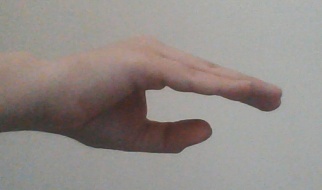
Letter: jeem